Question: Please indicate a possible affordance area of the frisbee that can be used for holding
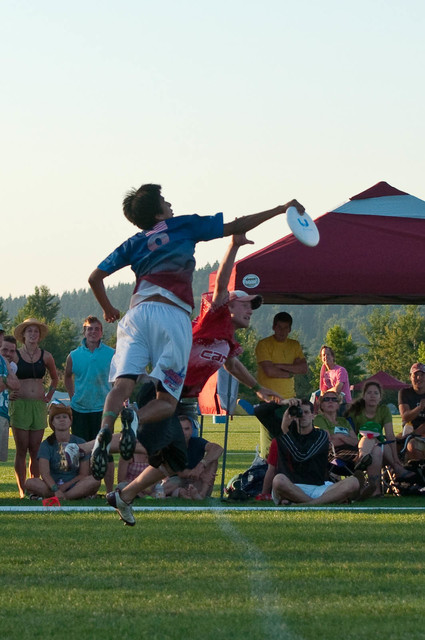
Answer: [282.478, 202.286, 321.99, 250.578]